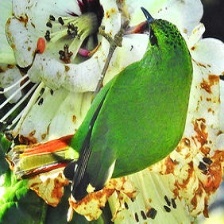
Species: FIRE TAILLED MYZORNIS
Scientific name: MYZORNIS PYRRHOURA